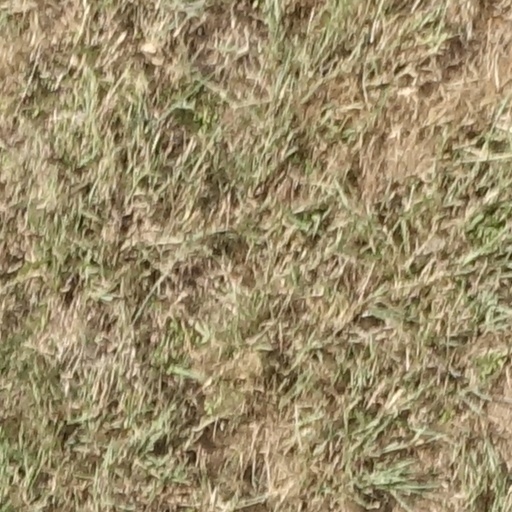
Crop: sorghum